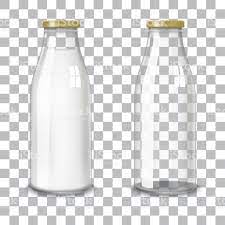
Waste category: glass